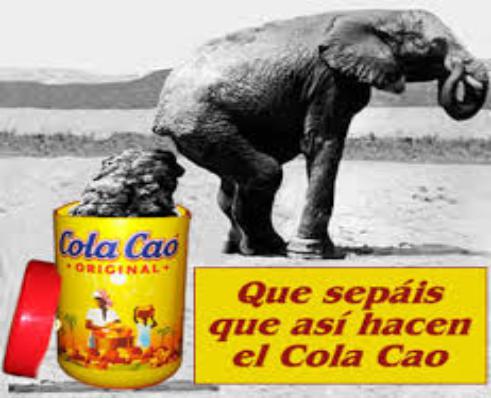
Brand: Cola Cao
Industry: Food